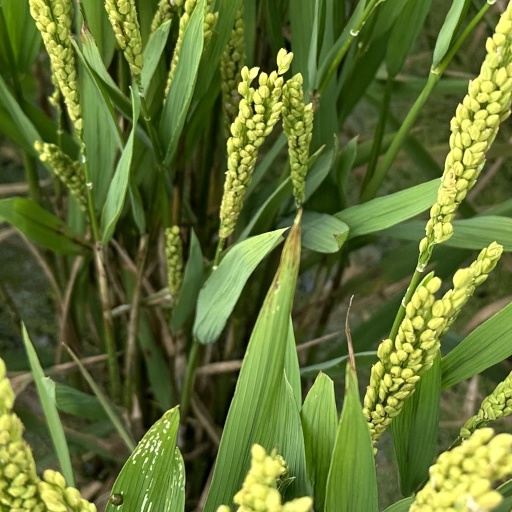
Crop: rice